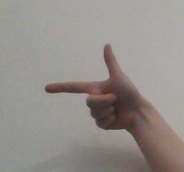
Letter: yaa